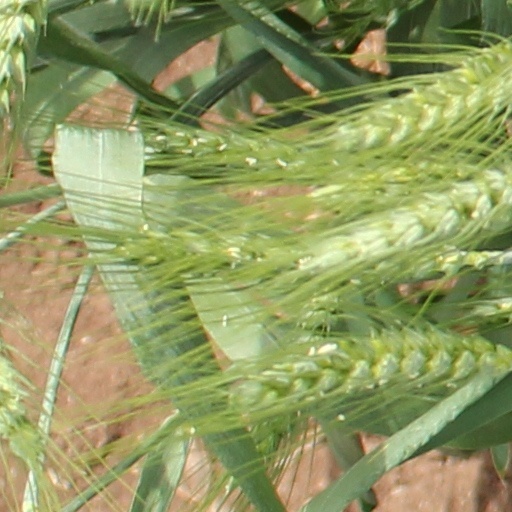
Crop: wheat